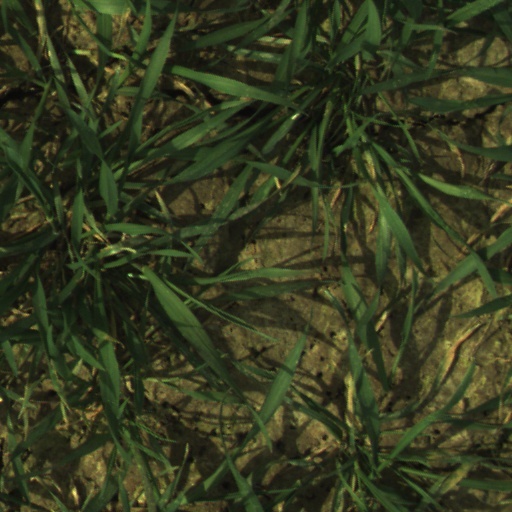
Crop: wheat